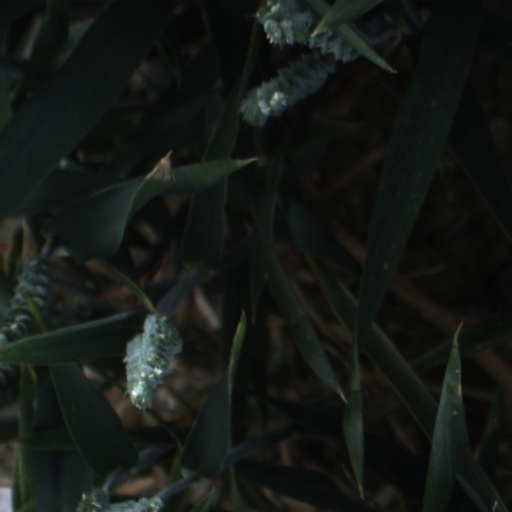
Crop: wheat